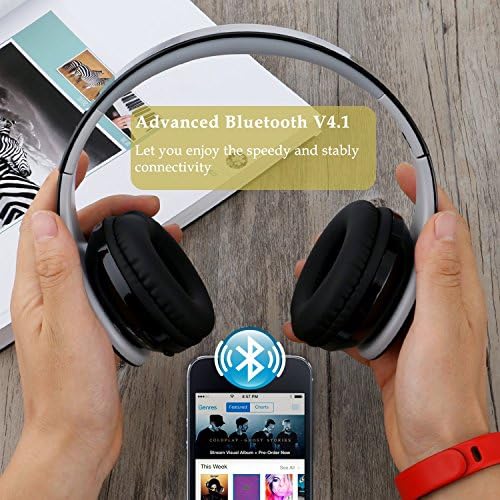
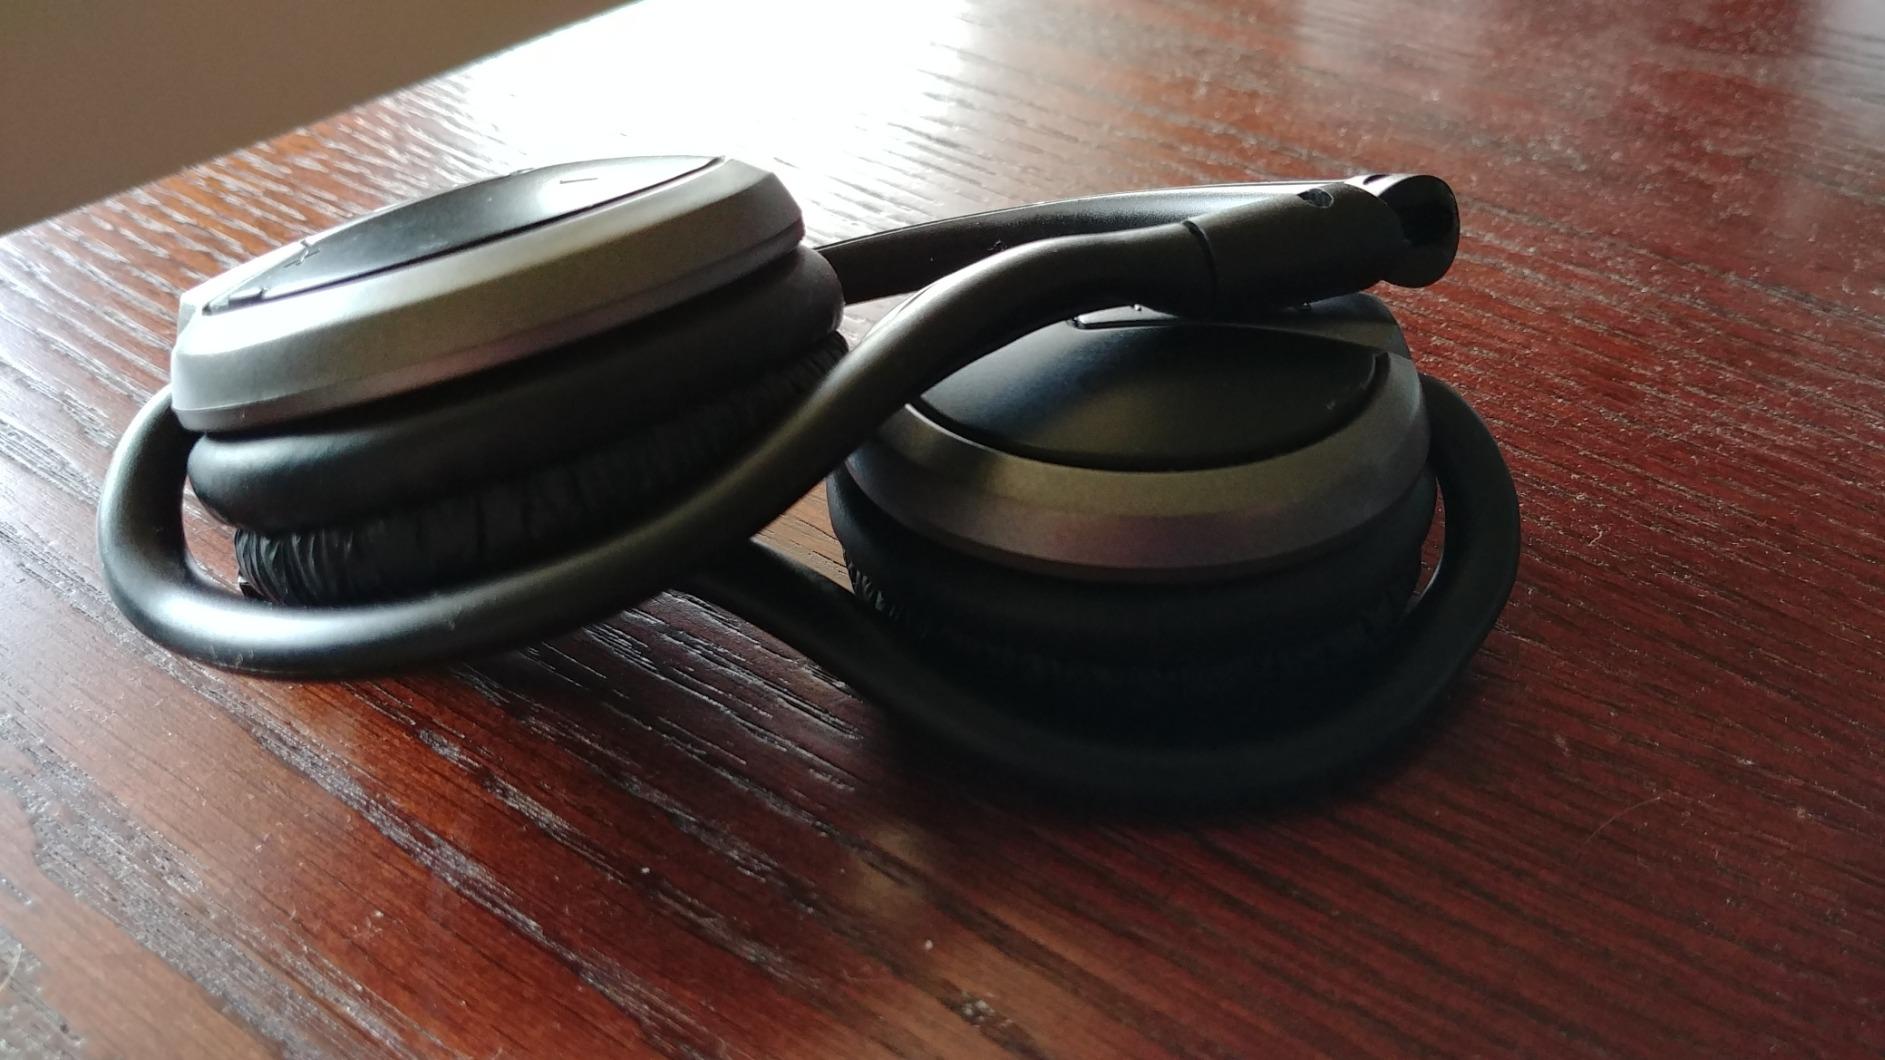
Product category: headphones
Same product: no